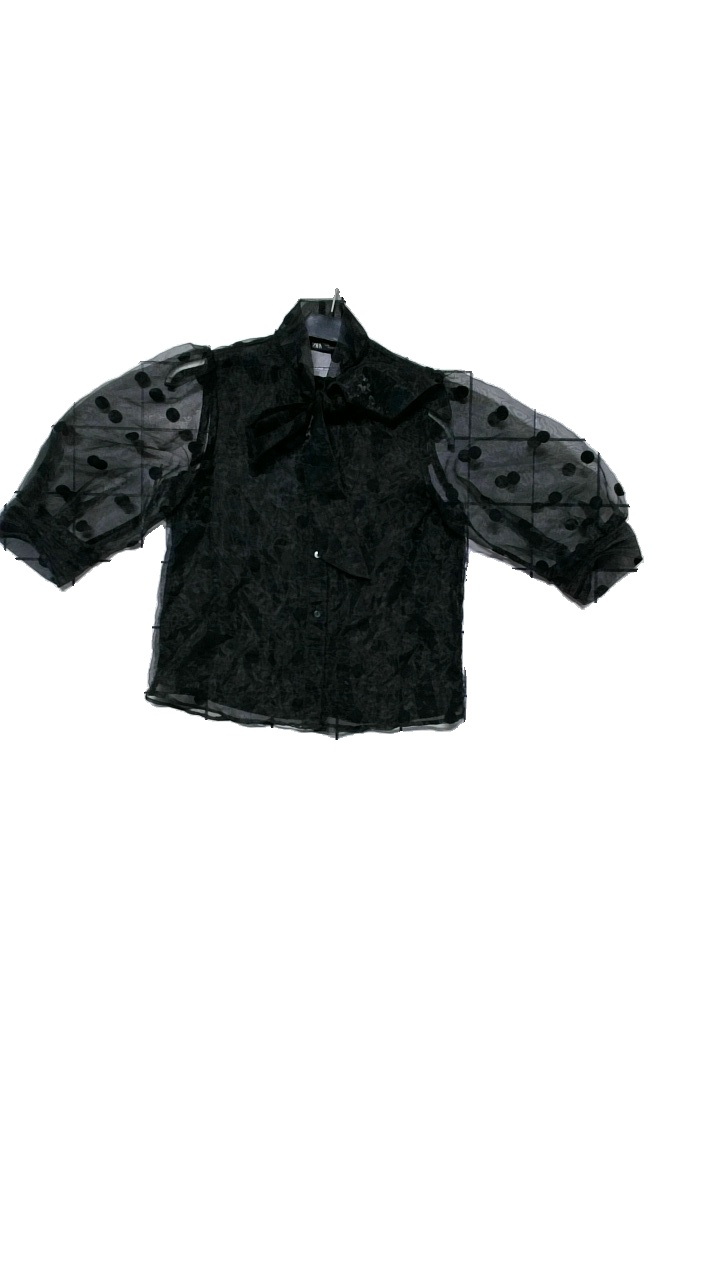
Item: Blouse (Ladies)
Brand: Zara
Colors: Black
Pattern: Dots
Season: All
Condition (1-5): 4
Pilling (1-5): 4
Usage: Reuse
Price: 50-100